Hattfjelldal Church

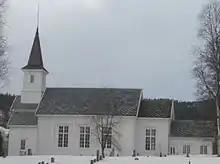
View of the church

Hattfjelldal Church is a parish church of the Church of Norway in Hattfjelldal Municipality in Nordland county, Norway, located in the village of Hattfjelldal. It is the main church for the Hattfjelldal parish which is part of the Indre Helgeland prosti (deanery) in the Diocese of Sør-Hålogaland. The white, wooden church was built in a long church style in 1869 using plans drawn up by architect Jakob Nilsen Hagen. It seats some 200 people.